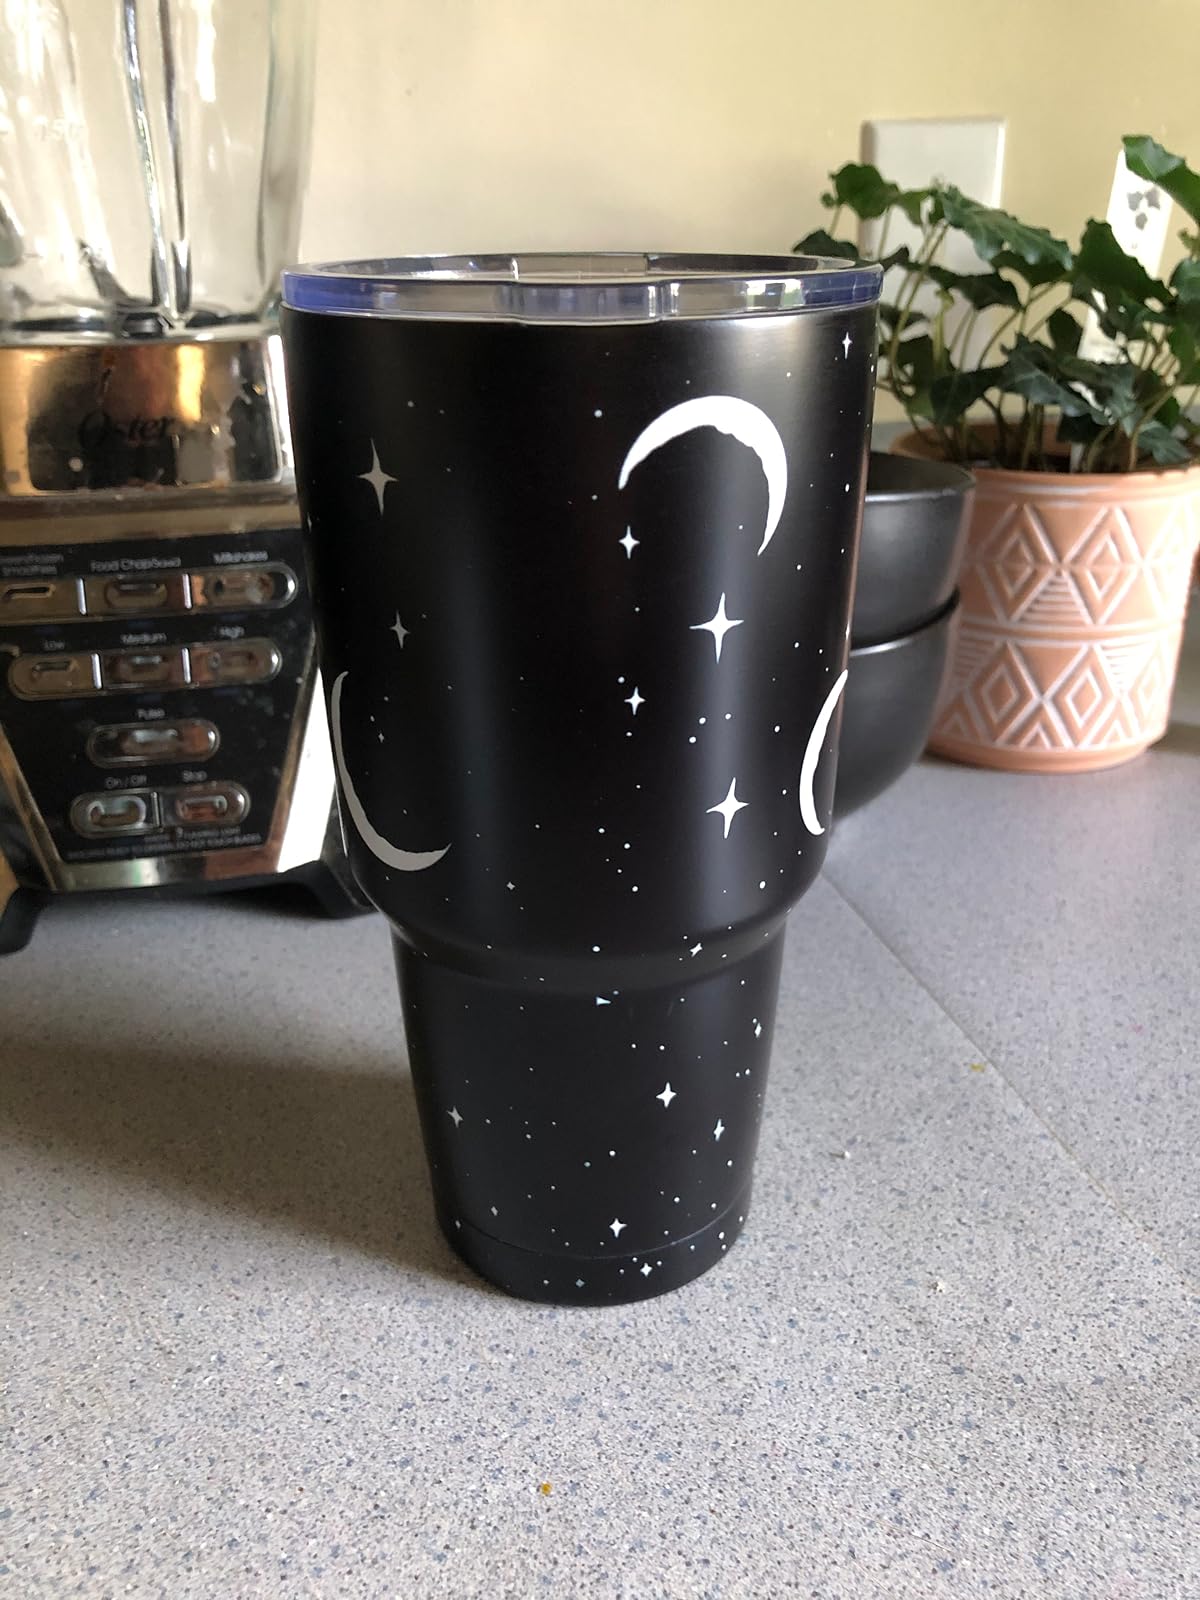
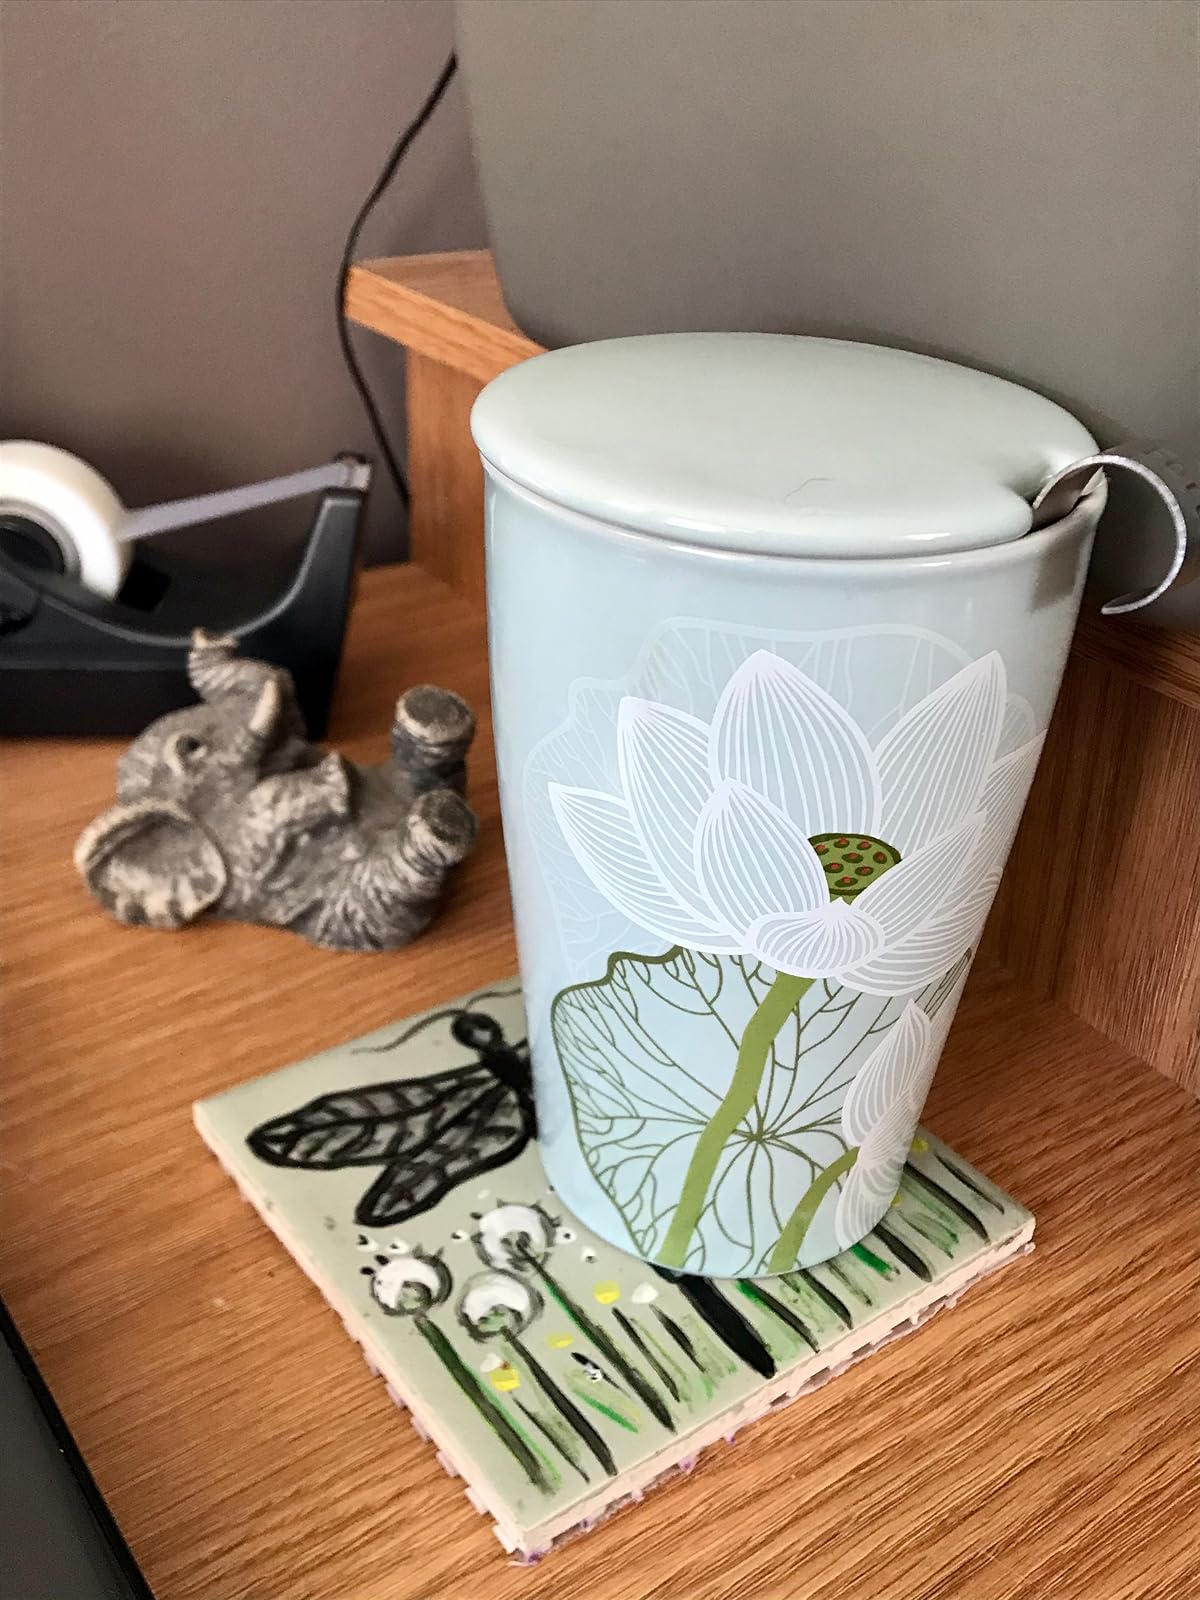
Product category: items_mug
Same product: no